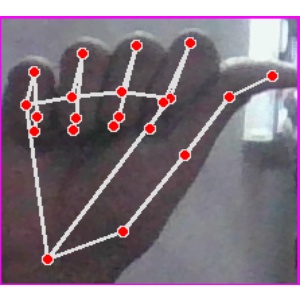
अक्षर: छ